Daoiz Uriarte

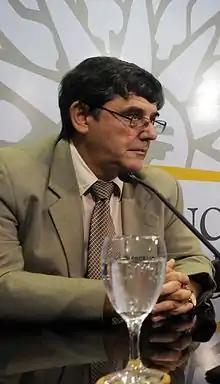
Dr. Daoiz Uriarte in 2011

Daoiz Gerardo Uriarte Araújo (born September 24, 1956, Montevideo, Uruguay) is a lawyer, professor and Uruguayan politician member of the moderate sector Vertiente Artiguista, "Frente Amplio" coalition, the party which ruled Uruguay from 2005 to 2019.